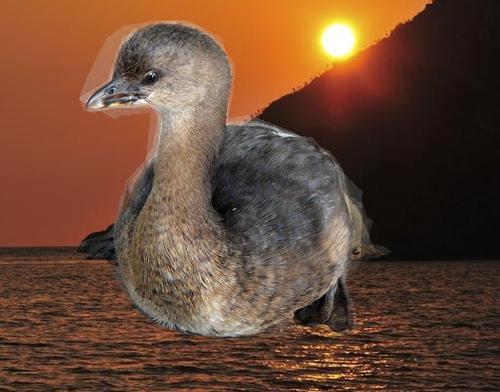
Bird species: Pied_billed_Grebe
Bird type: waterbird
Background: water